Excess Baggage (1997 film)

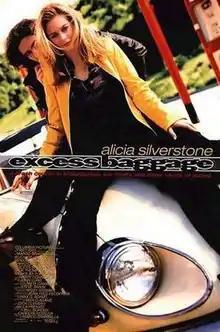
Theatrical release poster

Excess Baggage is a 1997 American crime comedy film, written by Max D. Adams, Dick Clement, and Ian La Frenais, and directed by Marco Brambilla about a neglected young heiress who stages her own kidnapping to get her father's attention, only to be actually kidnapped by a car thief. The film stars Alicia Silverstone, Benicio del Toro, and Christopher Walken. Upon release, it was a critical and commercial failure.